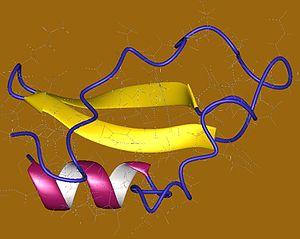
Les anticoagulants oraux directs sont des médicaments anticoagulants pris par voie orale.